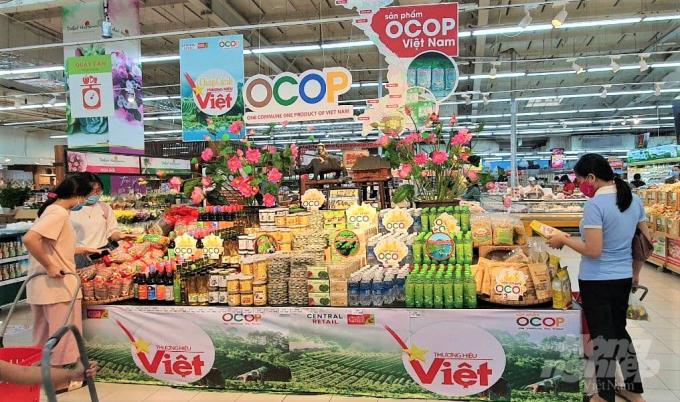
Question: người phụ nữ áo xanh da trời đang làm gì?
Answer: người phụ nữ đang quan sát một món hàng